Franklin H. Walker House

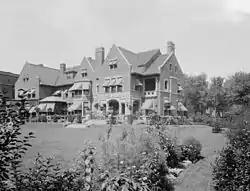
Walker House c 1910

The Franklin H. Walker House was a private residence located at 2730 East Jefferson Avenue in Detroit, Michigan. It was also known as Doctor's Hospital. The house was listed on the National Register of Historic Places in 1985, but subsequently demolished in 1998. It was at the time the largest remaining house along Jefferson Avenue.